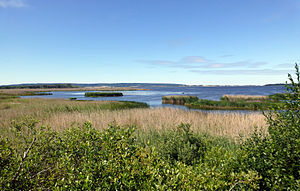
Tåkern
Tåkern set mod nordvest fra sydbredden
Tåkern set mod nordvest fra sydbredden
Tåkern er en sø som regnes som en af Nordeuropas førende fuglesøer, beliggende i Östergötlands län i Sverige. For at bevare Tåkerns naturværdier er søen og de nærmeste omgivelser udlagt til naturreservat. Tåkern ligger i Mjölby kommun, Vadstena kommun og Ödeshögs kommun i Östergötland. Søen er 1,9 meter dyb, har et areal på 44 kvadratkilometer og ligger 93 meter over havet. Søen er omkring 10 kilometer lang og 5 kilometer bred. Tåkern ligger i et Natura 2000-område og er beskyttet af habitat- og fugledirektivet. Søen har afløb via Mjölnaån til Vättern.